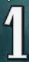
Number: 1